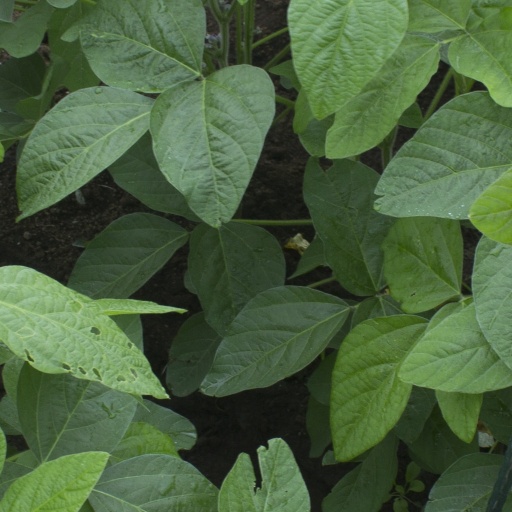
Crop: soybean